Mkrtich Khrimian

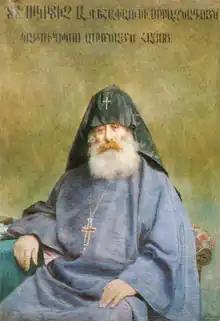
A 1900 portrait of Khrimian by Yeghishe Tadevosyan.

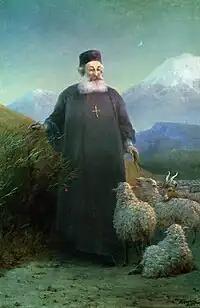
"Khrimian Hayrik near Etchmiadzin", Ivan Aivazovsky, 1895, Aivazovsky National Art Gallery, Feodosia.

Khrimian died on 29 October 1907. He was buried, like many of his predecessors, at the courtyard of Etchmiadzin Cathedral. Sculptor Sergey Merkurov made his death mask.